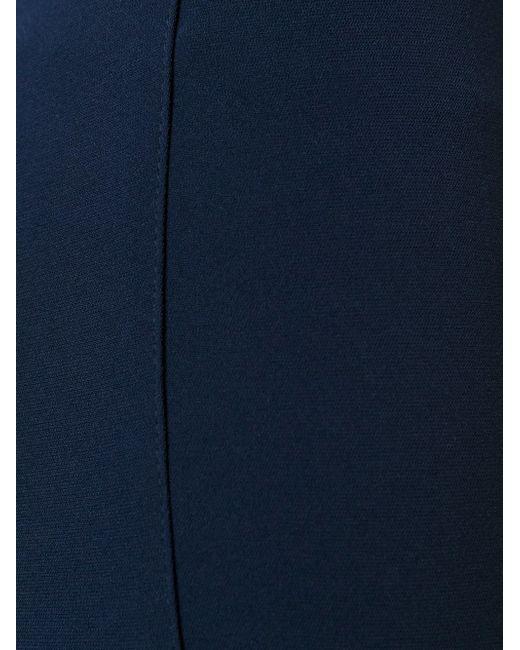
Marineblaues Baumwollmaterial Kleidungsstoff